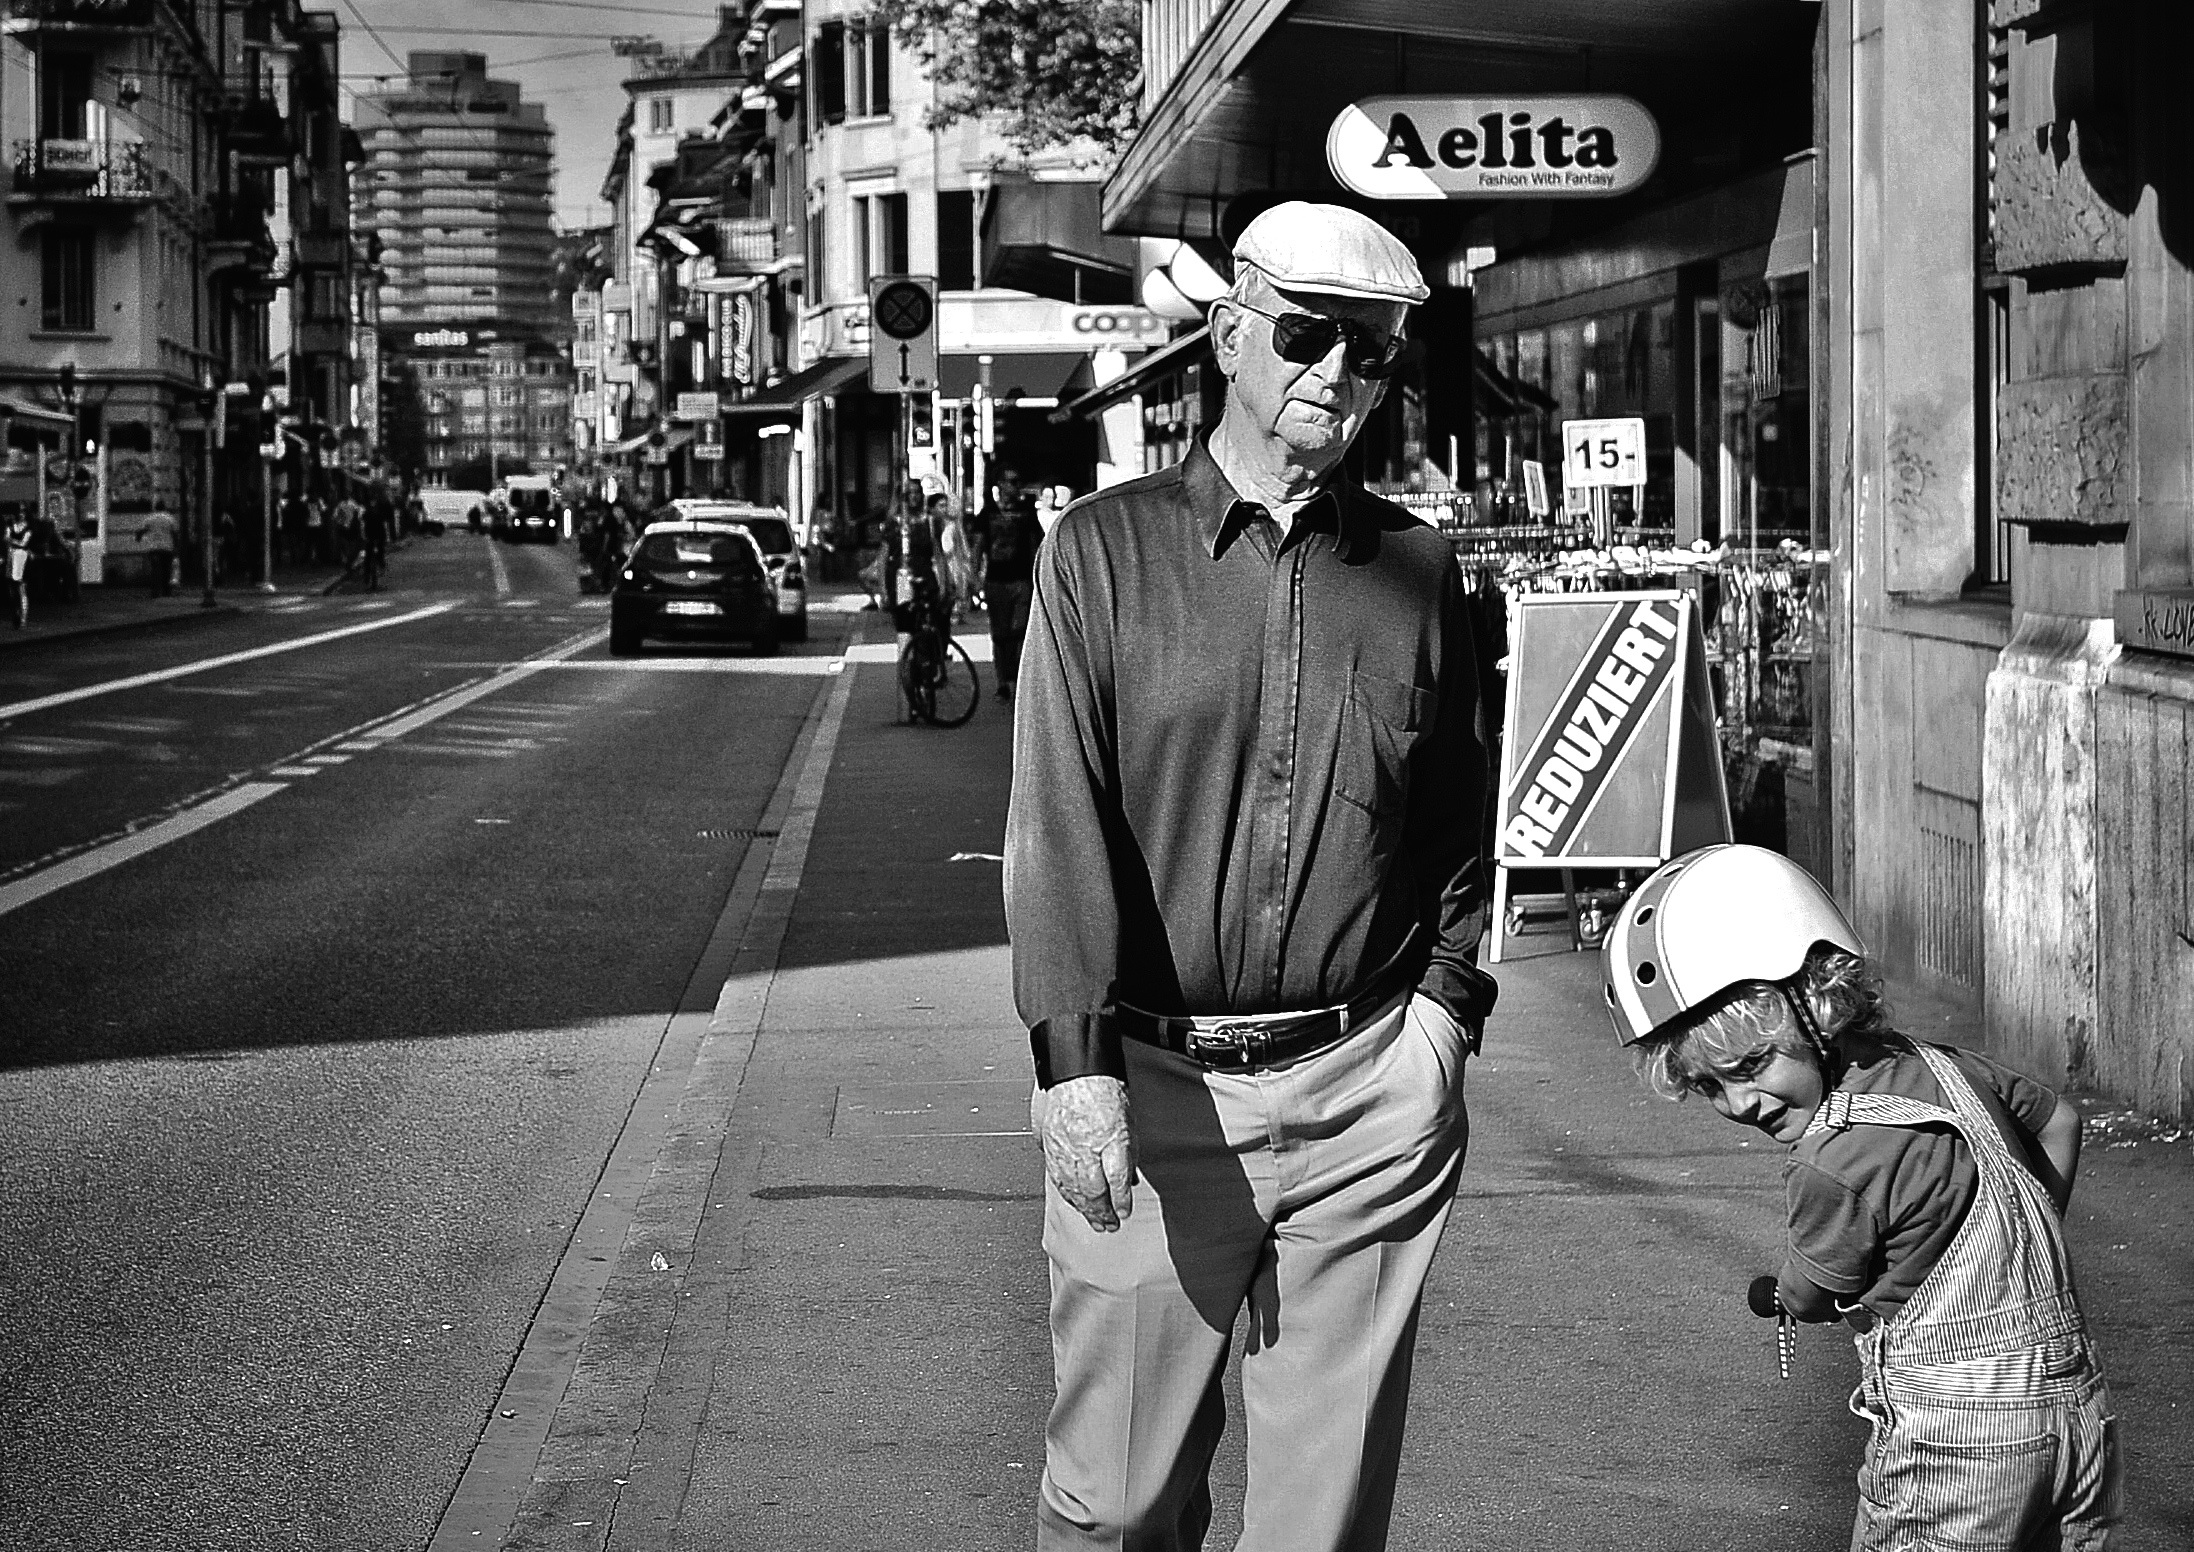
pedestrian, black and white, people, sun, road, white, street, photography, city, urban, nikon, clothing, black, monochrome, streetphotography, flickr, bw, candid, infrastructure, photograph, snapshot, ch, schweiz, switzerland, schwarzweiss, zurich, blancoynegro, snapseed, streetscene, generations, passanten, streetpix, thomas8047, onthestreets, iamnikon, d300s, blackandwithe, streetphotographer, streetartstreetlife, 175528, langstrasse, fussg nger, z rigrafien, aelita, monochrome photography, film noir